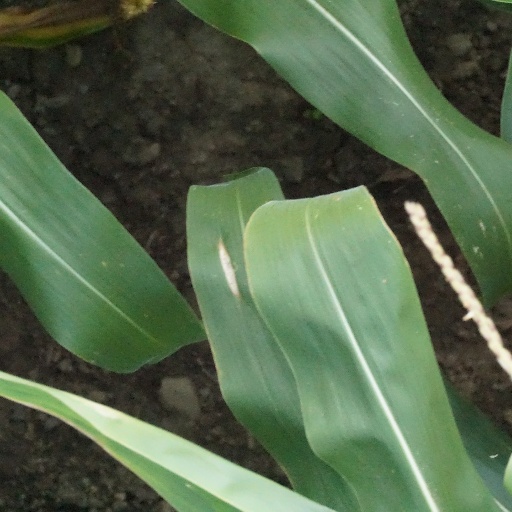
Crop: maize; corn